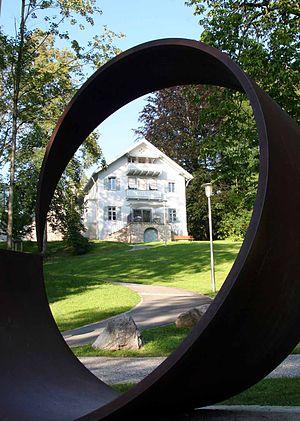
Le musée Franz Marc de Kochel am See expose des œuvres du peintre expressionniste Franz Marc ainsi des œuvres d'artistes du XXᵉ siècle.